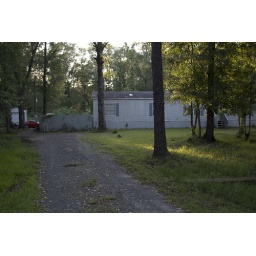
What it looks like at my house without 2 1/2 feet of water around it.